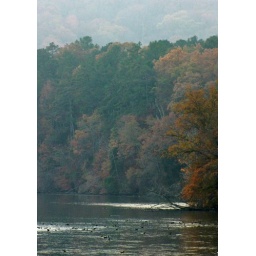
Note: The black dot looking things in the water are ducks.